San Miguel de Tucumán

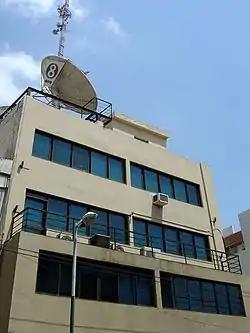
Channel 8 studios Tucumán.

The city is served by several bus lines that have routes within the city limits, and some others that connect it to the neighbouring cities of Yerba Buena, El Manantial, Tafí Viejo, Las Talitas, Banda del Río Salí, and Alderetes. San Miguel de Tucumán enjoys one of the largest bus stations in Argentina. The 30,000 m estación central de ómnibus (opened in 1994) is the point from where hundreds of bus services arrive from and depart to almost all of the largest and mid-size cities throughout the country.